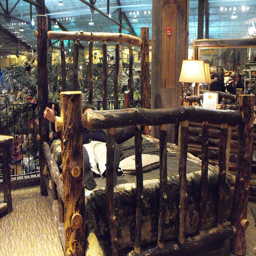
A bed frame made from wooden logs.
A bed with a frame made of branches and logs
A bed made out of wood logs on display.
a bed frame made out of logs and branches
A man laying down on a wooden bed at a store.